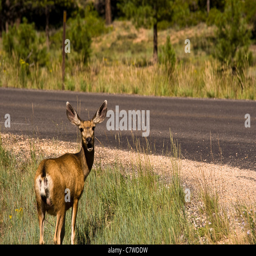
a deer calls his son